R-Gator

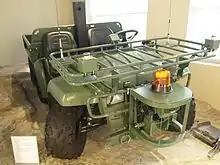
R-Gator, autonomous vehicle developed by iRobot and John Deere.

The iRobot R-Gator is an unmanned robotic platform from iRobot Corporation and John Deere.